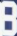
Number: 8